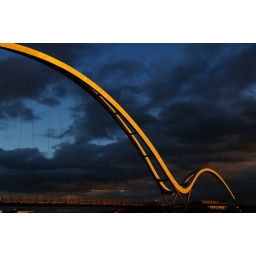
Caught in the few minutes of golden light as the sun emerged from below the cloud cover.